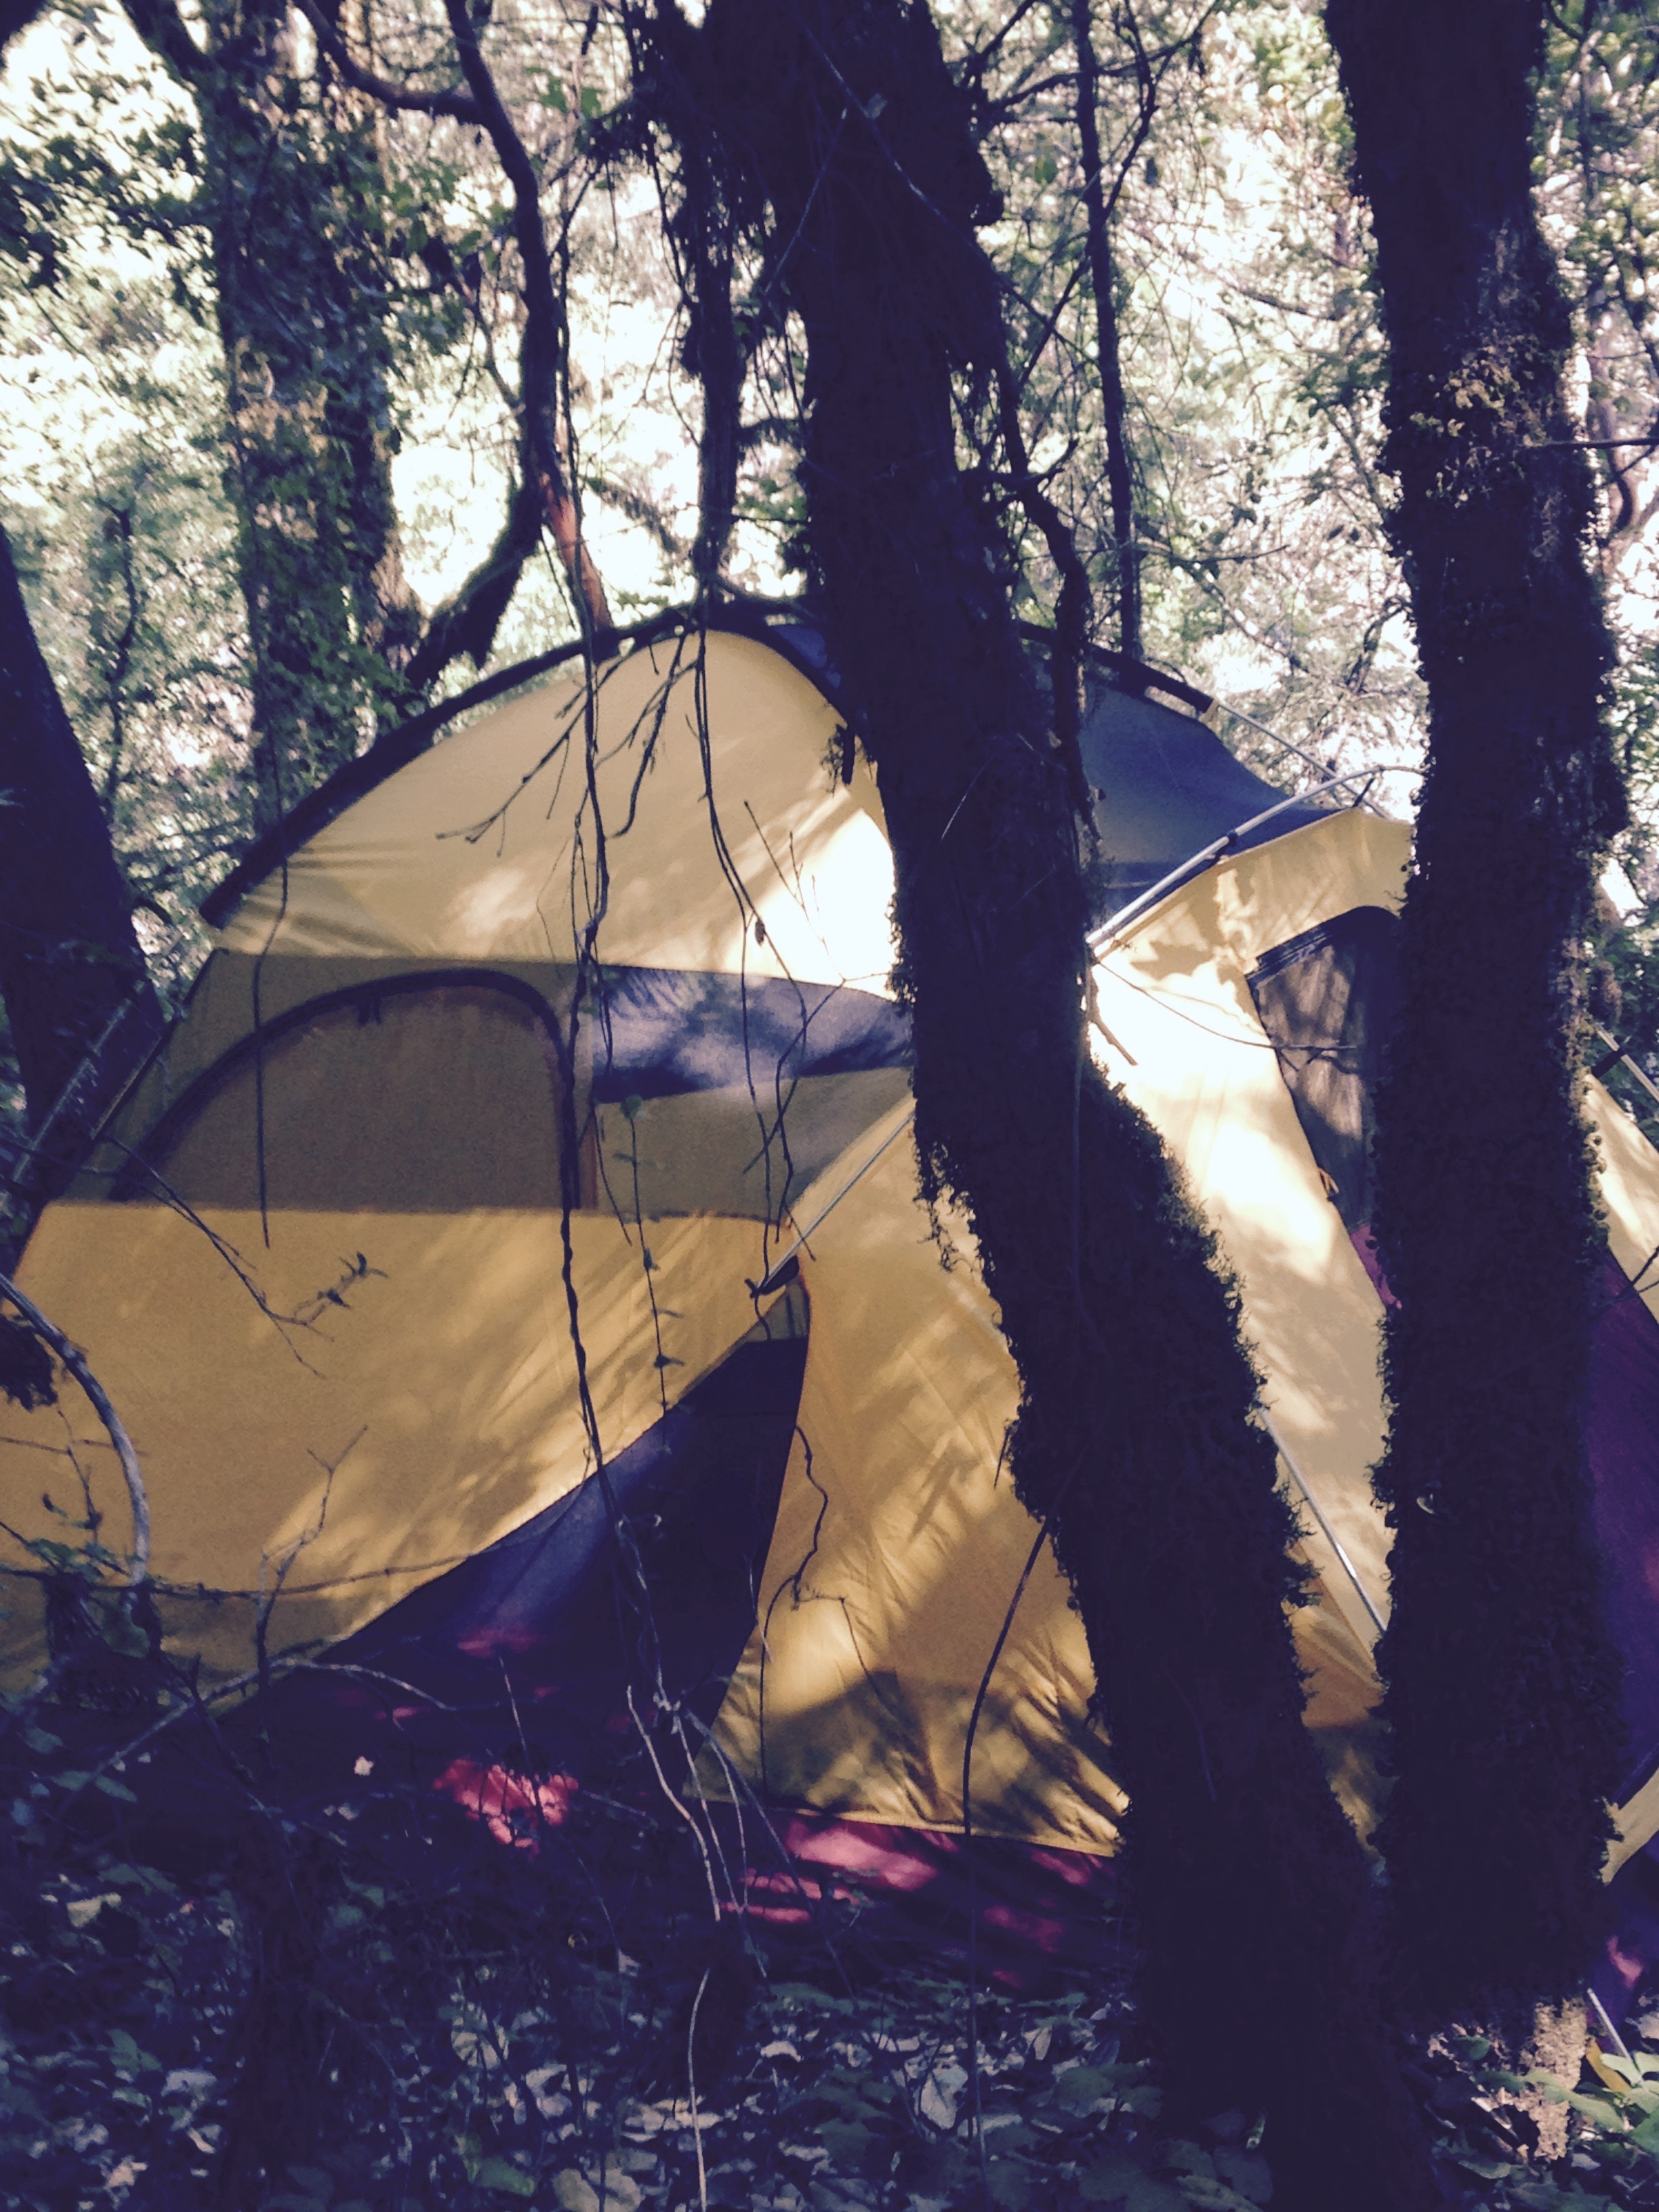
tree, nature, forest, outdoor, branch, mountain, winter, sunlight, leaf, flower, summer, vacation, travel, spring, reflection, autumn, blue, camping, season, tent, woods, camp, campsite, camping tent, woody plant